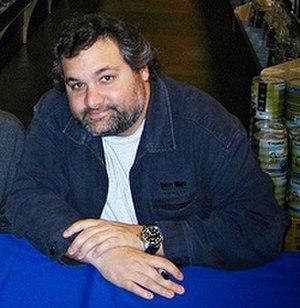
Artie Lange est un acteur, producteur et scénariste américain, né le 11 octobre 1967 à Livingston, dans le New Jersey.